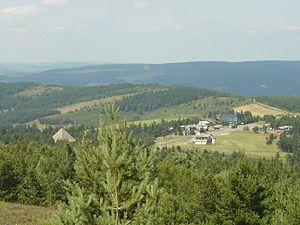
En bas la station du Mont Lozère sur la route entre Le Bleymard et le col du Finiels
Le mont Lozère est un massif en majorité granitique situé dans le sud-est du Massif central français, dans le département de la Lozère auquel il a donné son nom. Il est le point culminant des Cévennes.